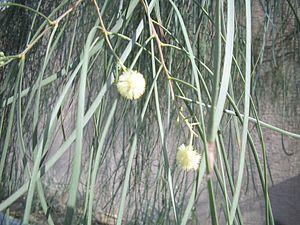
L'Acacia stenophylla est un arbre de 4 à 10 mètres de haut à croissance lente originaire d'Australie. Il n'est pas considéré comme espèce menacée. Il a besoin d'une pluviométrie annuelle de 400 mm pour pouvoir pousser.